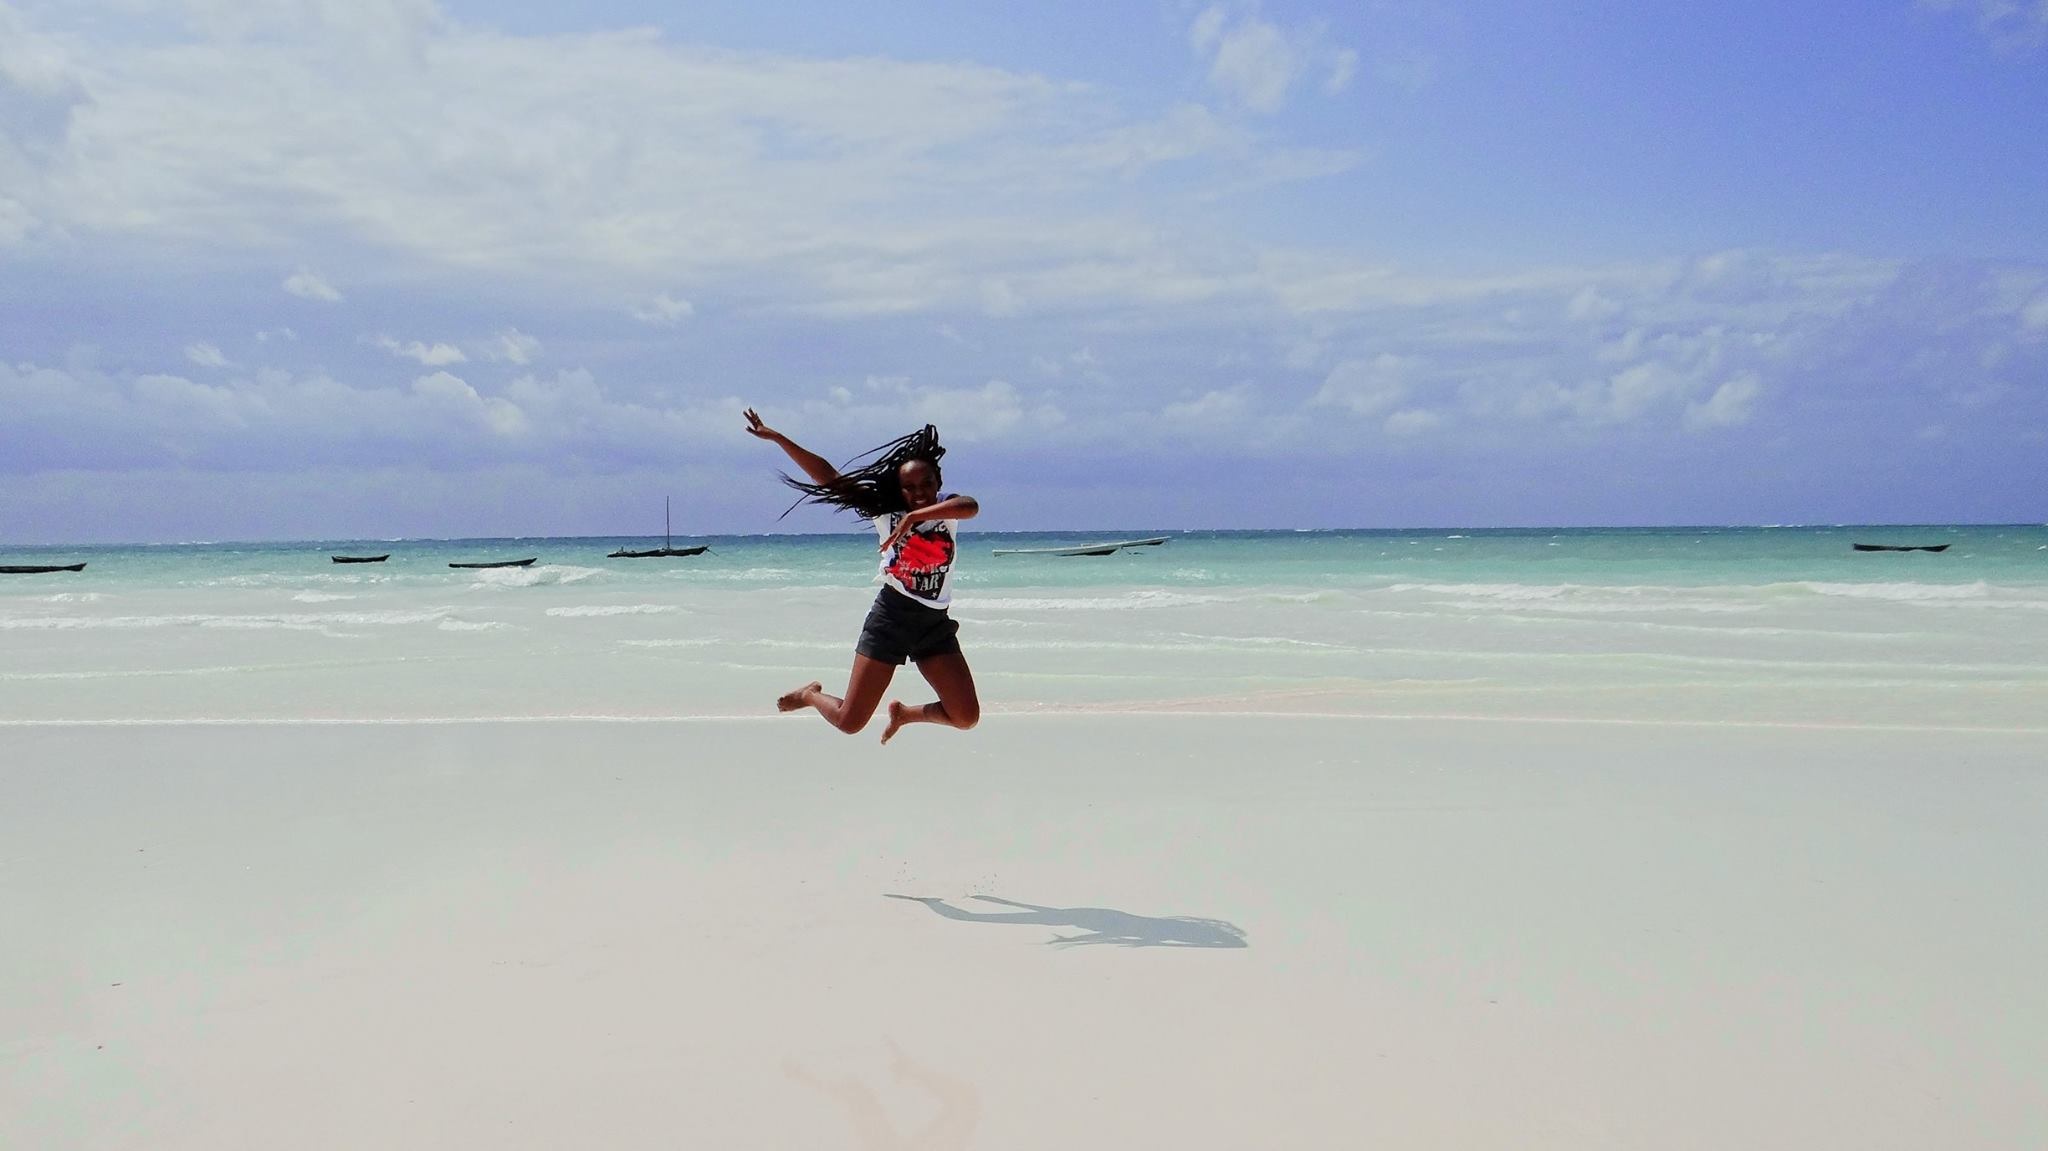
beach, sea, coast, outdoor, ocean, wind, jump, extreme sport, toy, team, sports, kitesurfing, windsports, boardsport, surfing equipment and supplies, kite sports